59th Street–Columbus Circle station

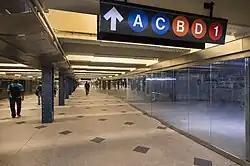
A mezzanine within the 59th Street–Columbus Circle station. There are storefronts to the right. A sign with an arrow, "A", "C", "B", "D", and "1" icons hangs from the ceiling.

This station complex has several entrances and exits from street level. Most of the station's exits are from the two mezzanines. The one at the north end of Columbus Circle leads to the Trump International Hotel and Tower. A wide staircase from that plaza leads to the northern part of the IND mezzanine, adjacent to the north end of the northbound IRT platform. There is also an elevator at the same corner. An additional staircase leads to the east side of Central Park West, just north of Columbus Circle.